Henning Haahr Andersen

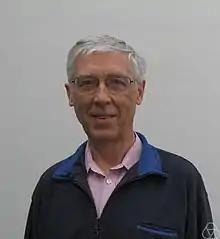
Andersen in 2012

Henning Haahr Andersen is a mathematician specializing in Algebraic groups, Lie algebras, Quantum groups and Representation theory.